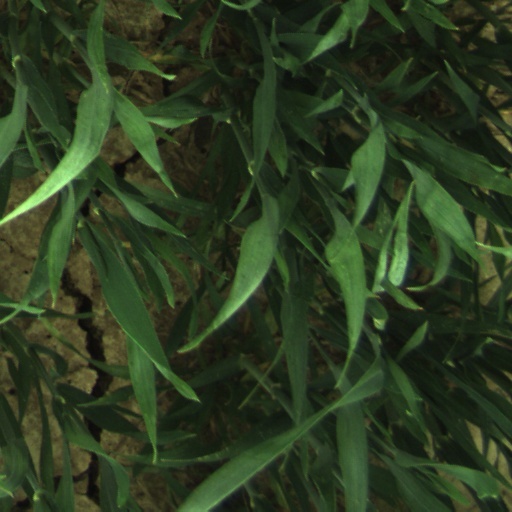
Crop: wheat